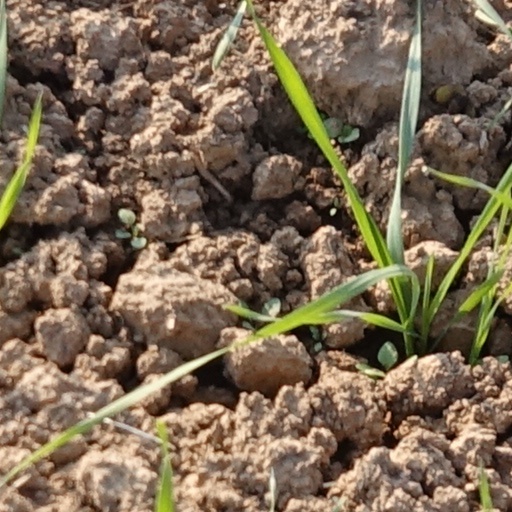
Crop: wheat